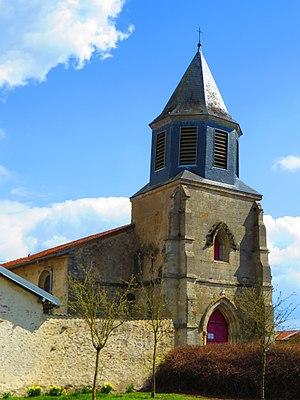
Nubécourt Église Saint-Éloi de Fleury-sur-Aire
Nubécourt est une commune française située dans le département de la Meuse, en région Grand Est.
Fleury-sur-Aire est une commune associée du département de la Meuse, en région Grand Est. Elle fait partie de la commune de Nubécourt depuis 1973.